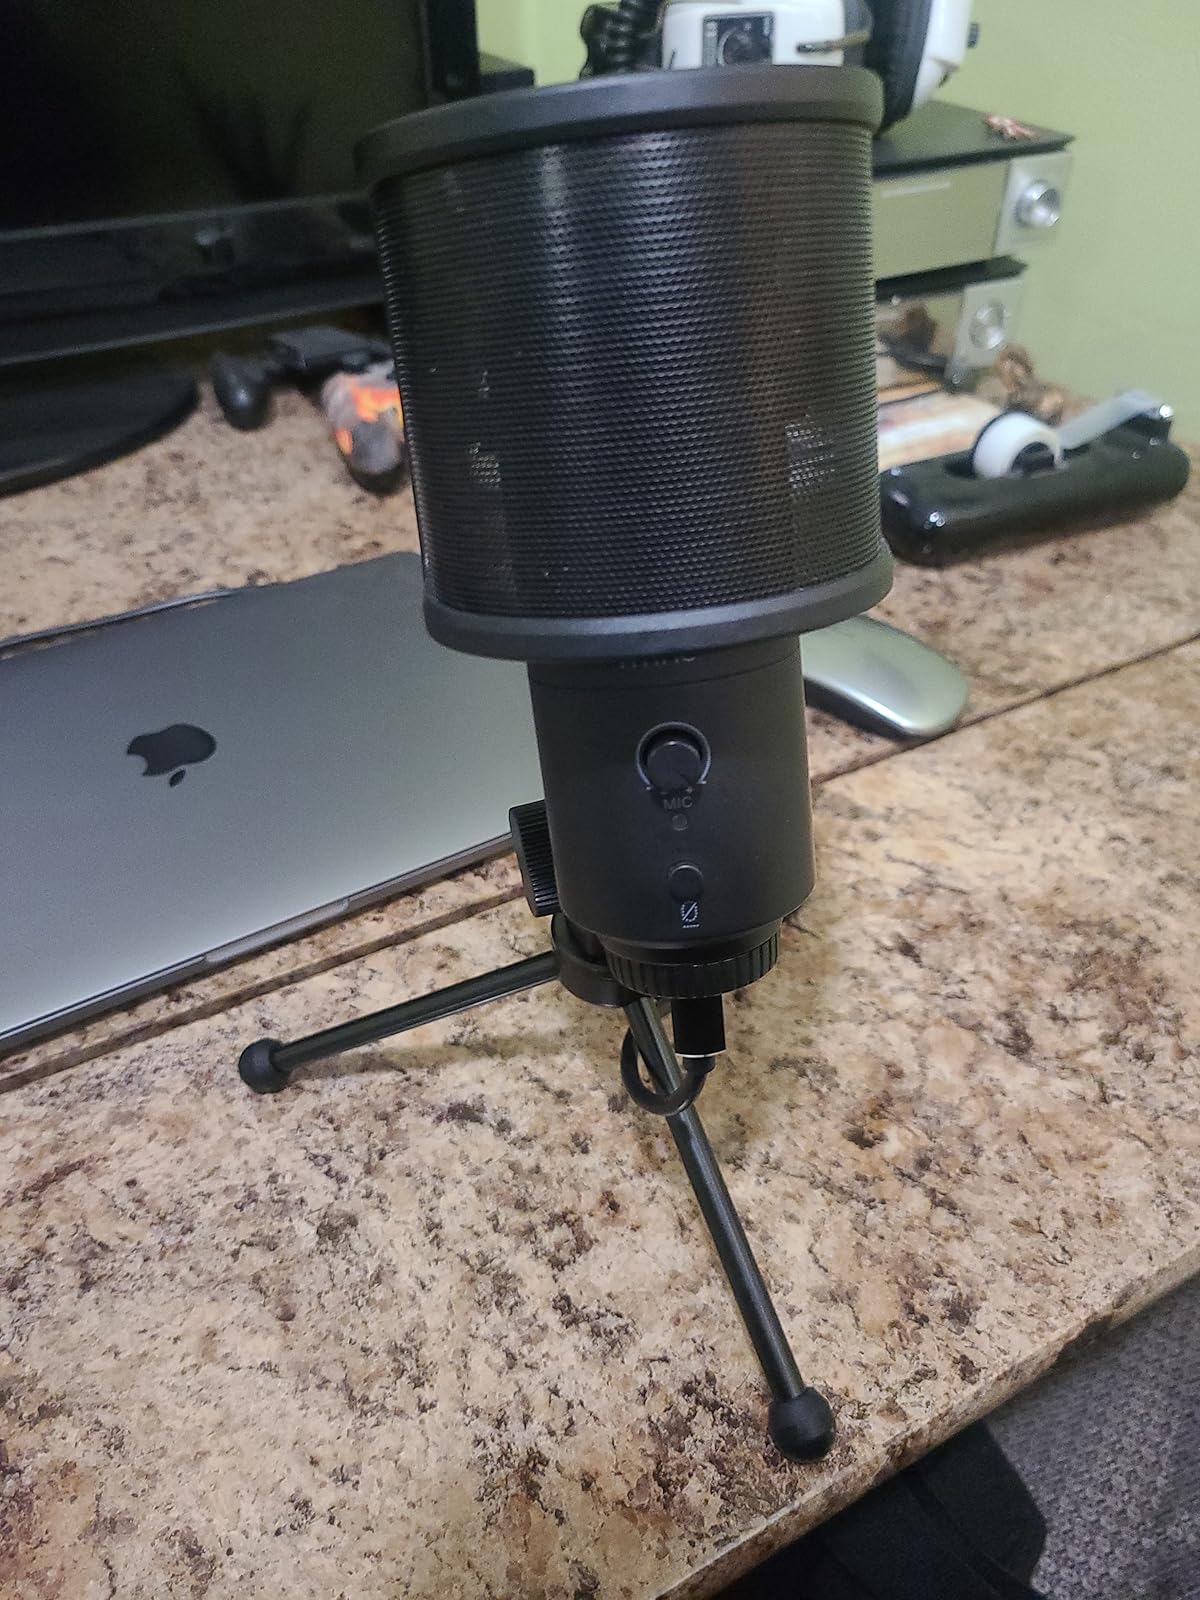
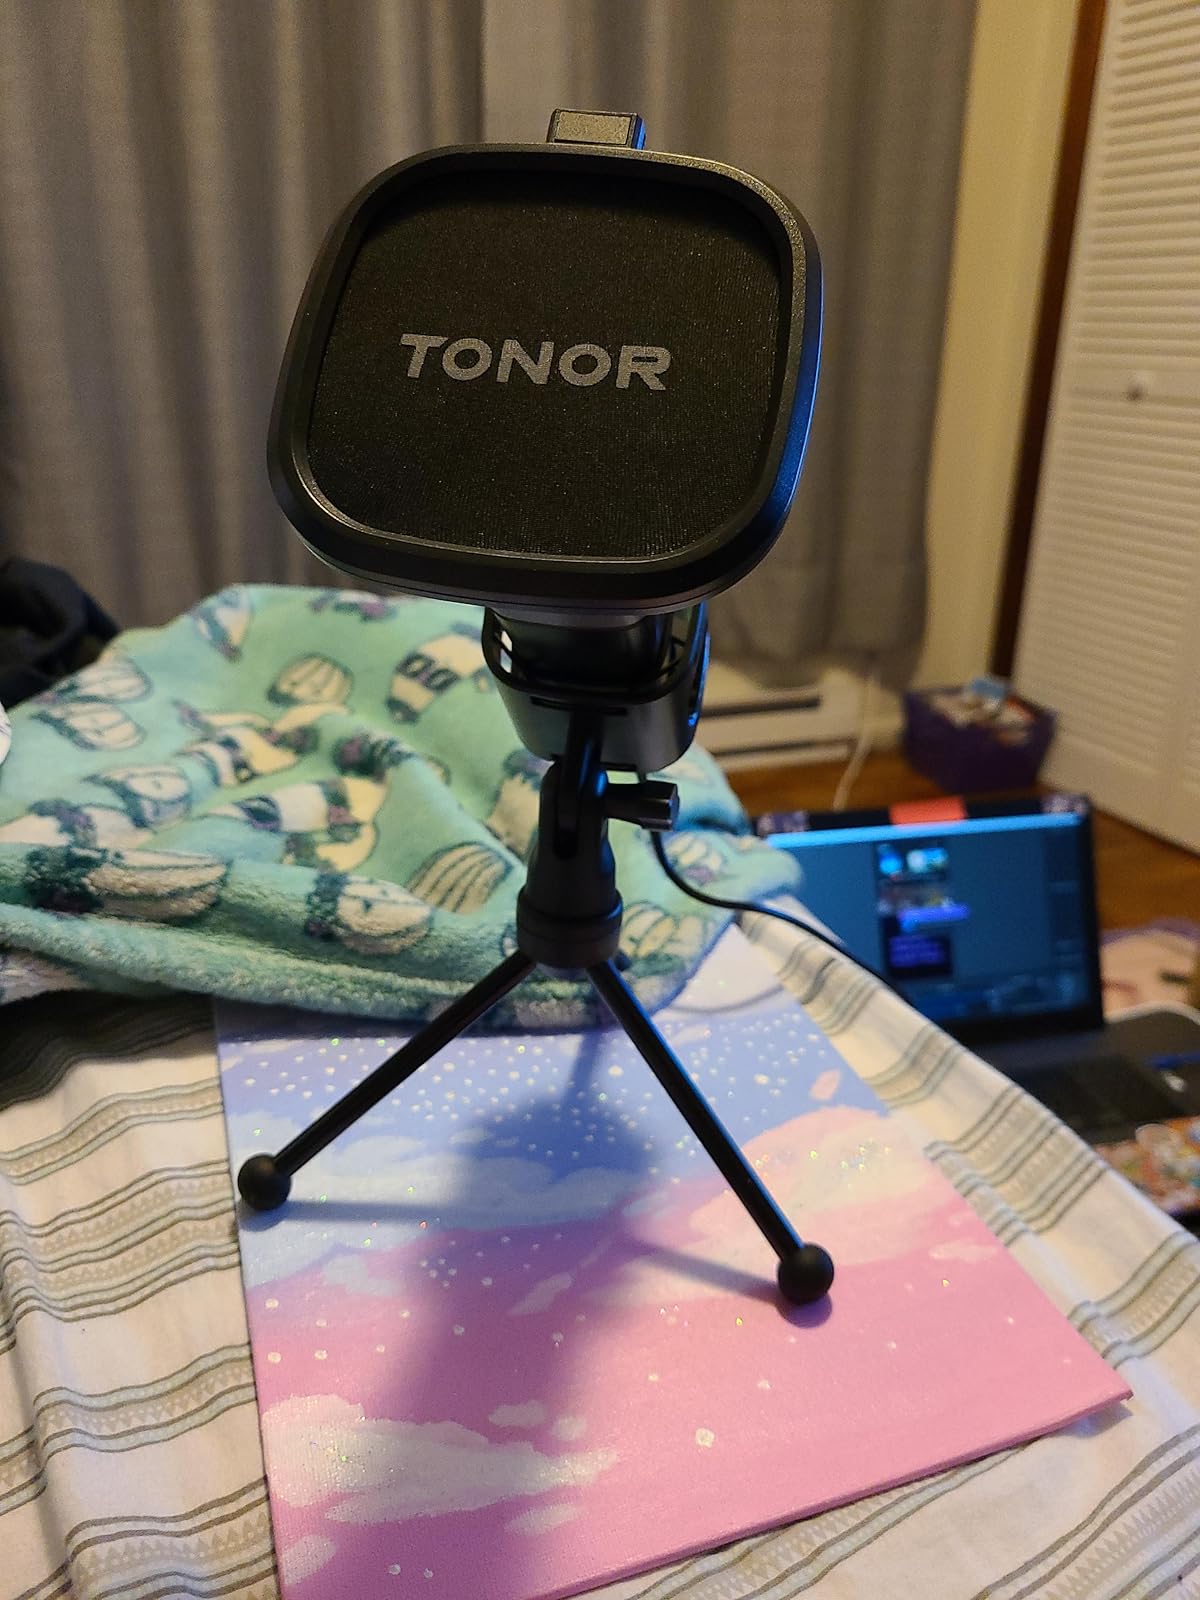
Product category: microphone
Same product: no